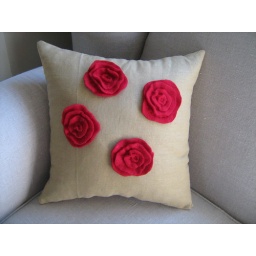
Khaki linen pillow with four vibrant red fleece rosettes handsen on in layers.